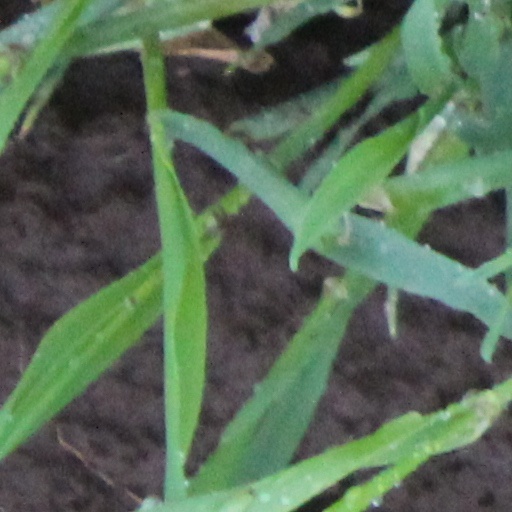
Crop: wheat